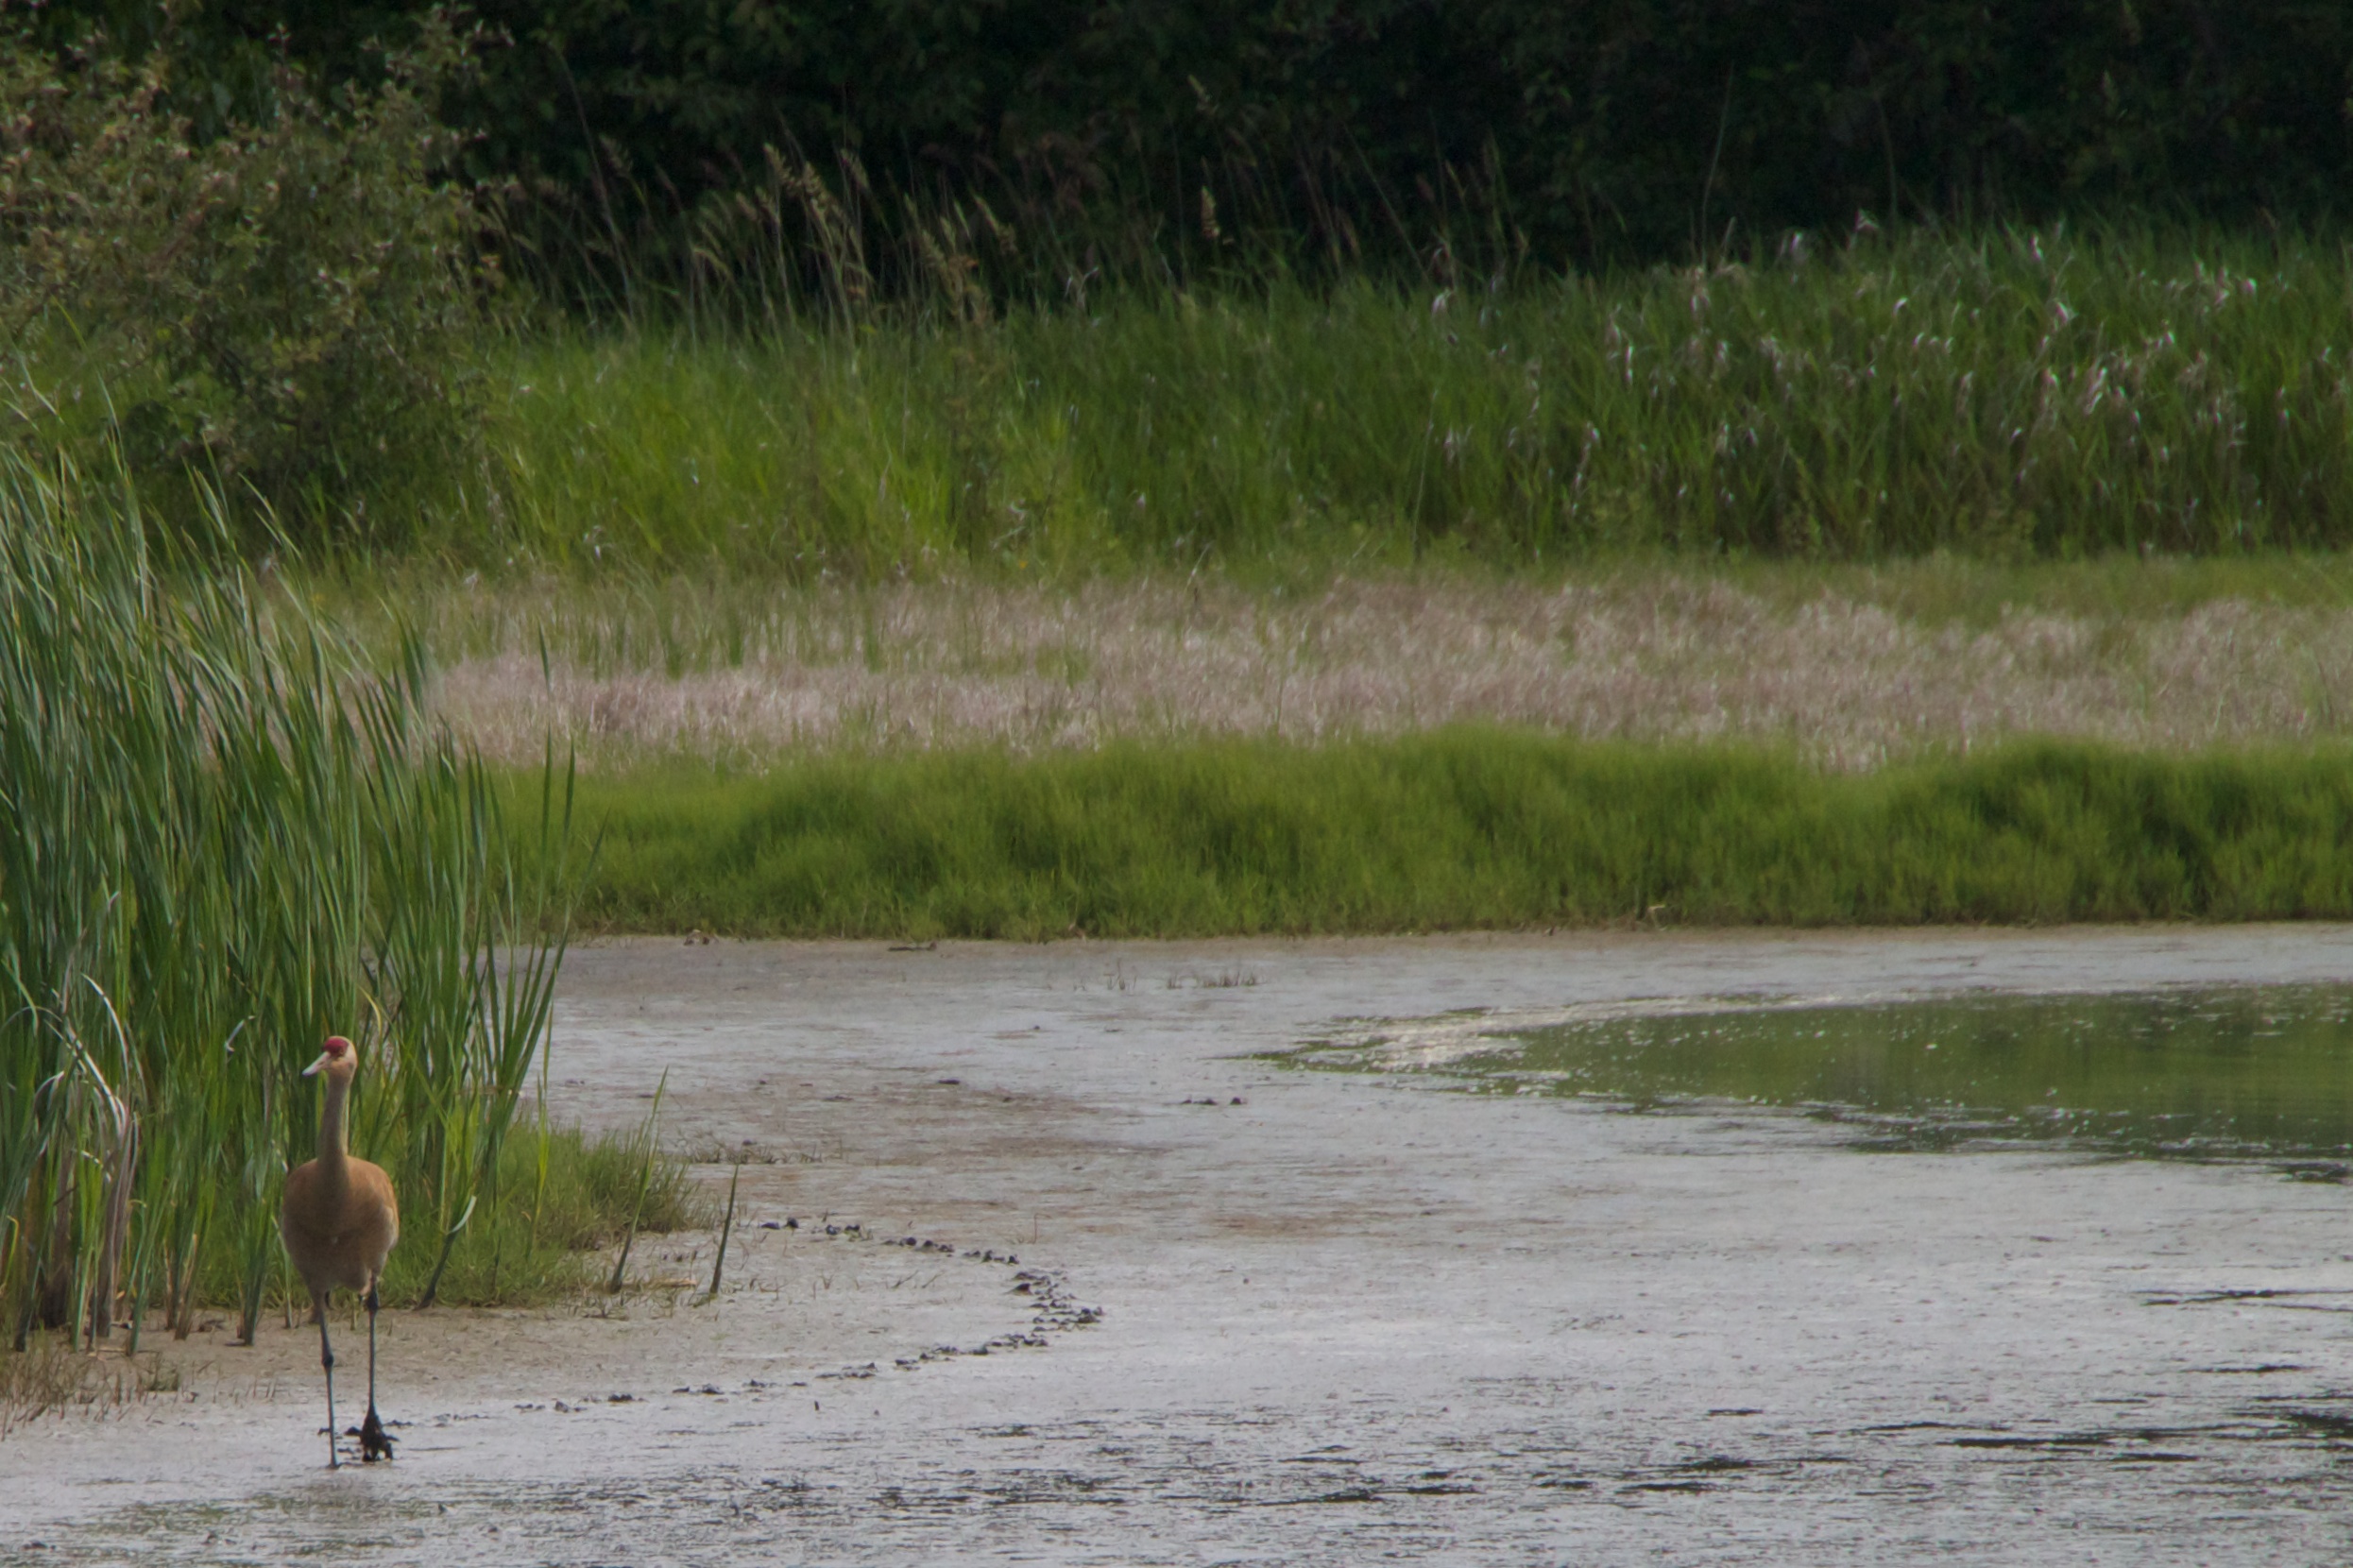
grass, marsh, swamp, bird, river, wildlife, wetland, habitat, salt marsh, mudflat, natural environment, grass family